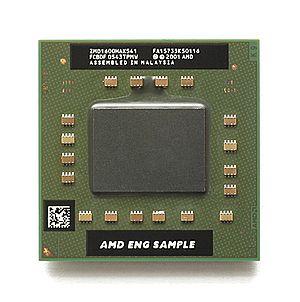
Le Turion est un microprocesseur lancé par AMD, basé sur l'Athlon 64, disponible pour socket 754. Les Turion sont compatibles SSE3. Les ordinateurs portables équipés de ce processeur doivent être compatibles WiFi 802.11a, b, g et BlueTooth.